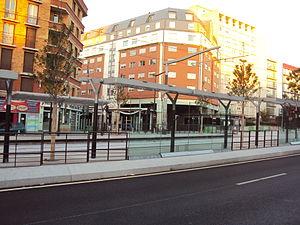
Station porte des Lilas. A l’arrière plan la gare routière
La ligne 3b du tramway d'Île-de-France, plus simplement nommée T3b, est une ligne du tramway d'Île-de-France reliant, dans Paris, la porte de Vincennes à la porte d'Asnières. Elle est ouverte le 15 décembre 2012 entre porte de Vincennes et porte de la Chapelle, dans la continuité de la ligne T3a, prolongée à la même date de la porte d'Ivry à la porte de Vincennes. La ligne T3b, étendue jusqu'à la porte d'Asnières le 24 novembre 2018, est exploitée par la Régie autonome des transports parisiens.
La porte des Lilas également appelée porte de Romainville est l'une des dix-sept portes percées dans l'enceinte de Thiers au milieu du XIXᵉ siècle pour protéger Paris, en France.
Le boulevard Mortier est un boulevard du 20ᵉ arrondissement de Paris. C'est un élément de la ceinture de boulevards extérieurs dits boulevards des Maréchaux.